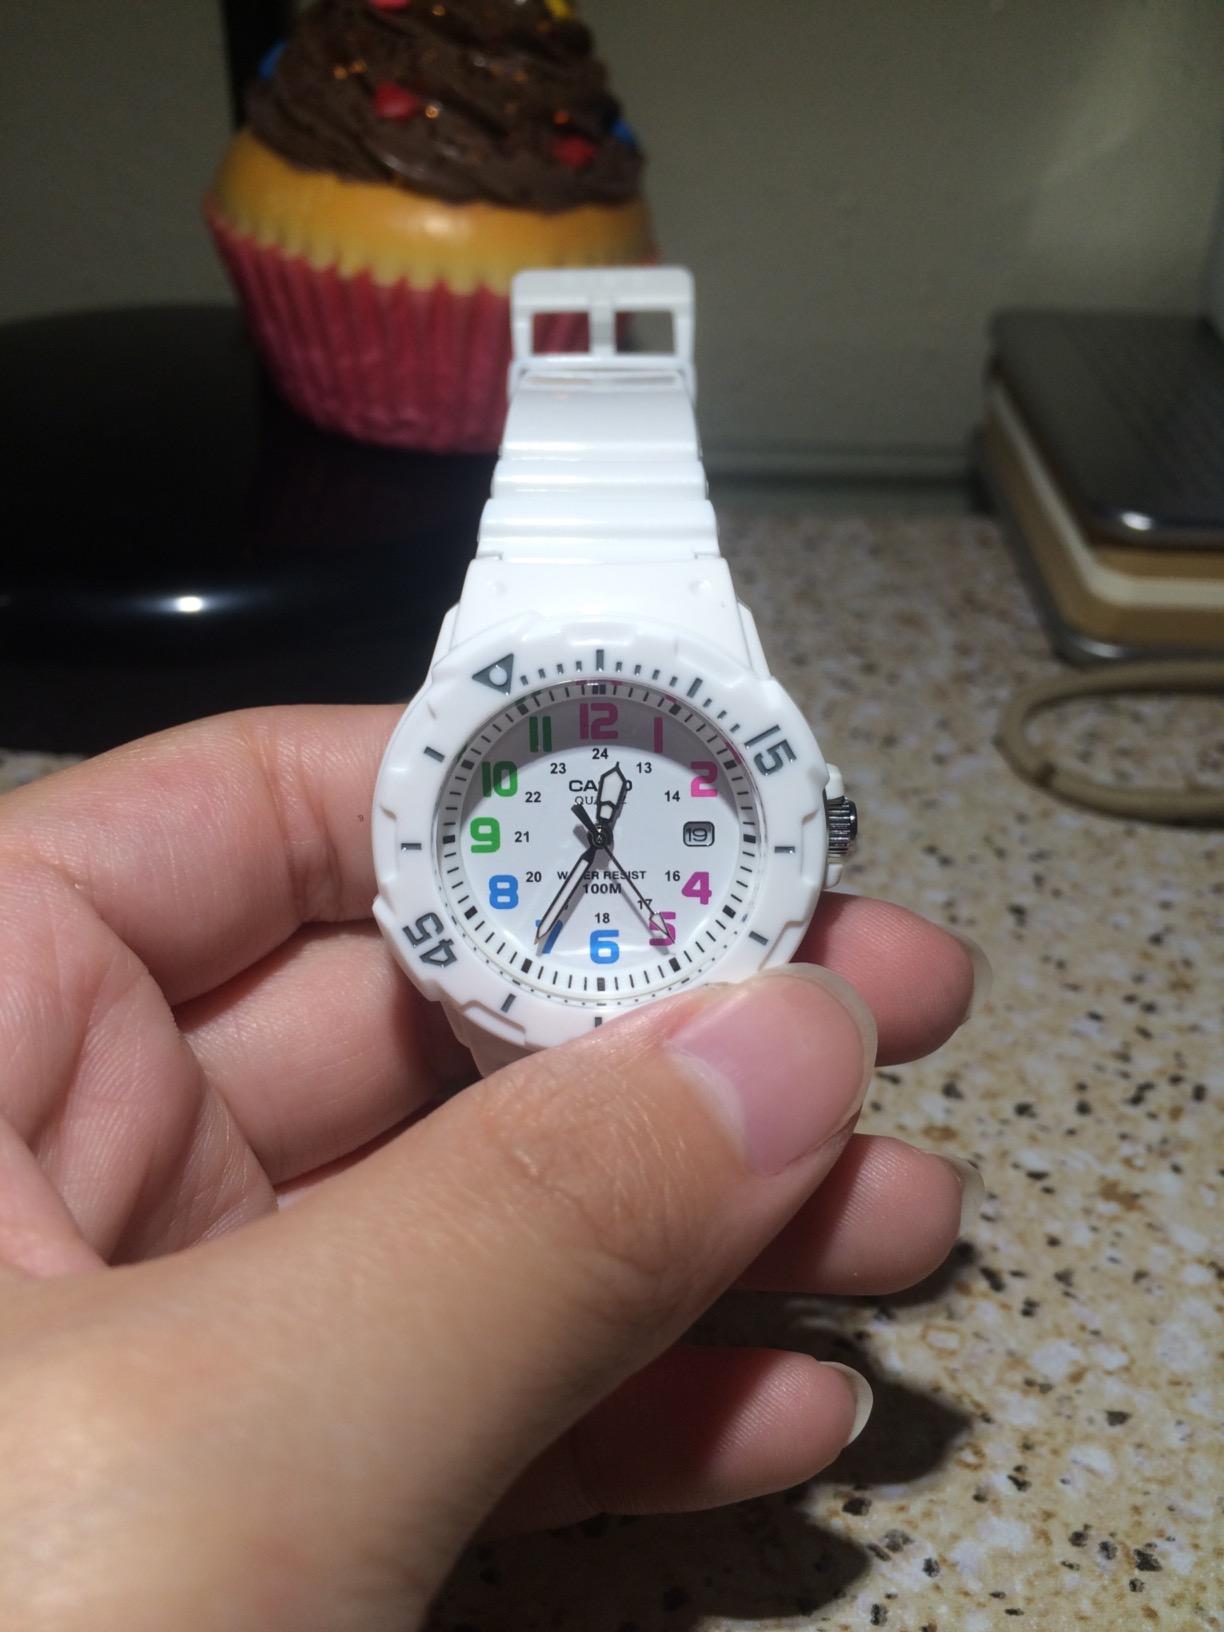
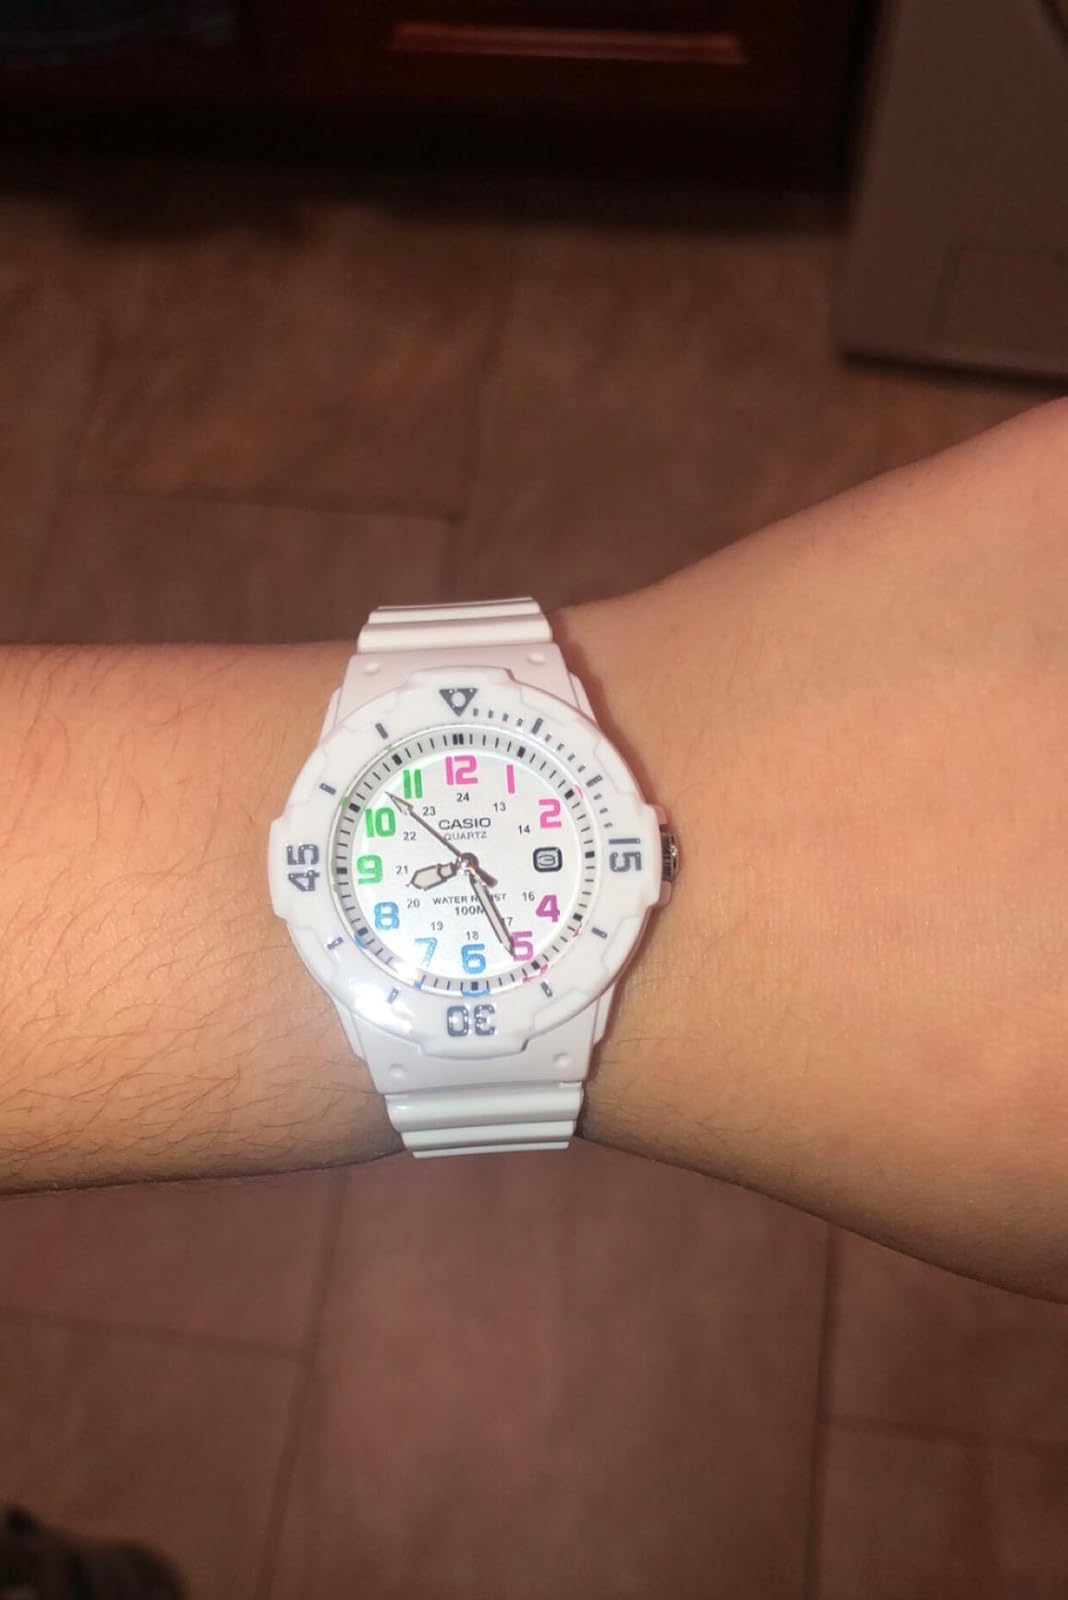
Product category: accessories_watch
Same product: yes